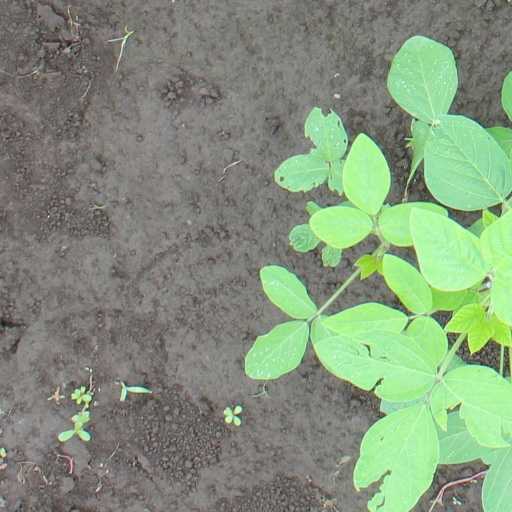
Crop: soybean